The Crooked Letter

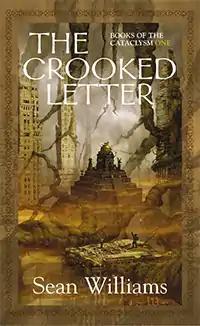
"The Crooked Letter" first edition cover.

The Crooked Letter is a 2004 fantasy novel by Sean Williams. It follows the story of Seth and Hadrian who have gone to Europe on holidays. Seth is murdered and they discover that Earth is just one of many realms.